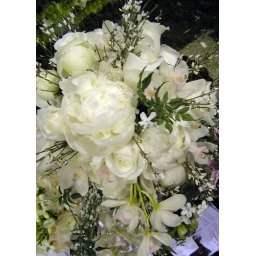
Peonies, rhinestone enhanced miniature Cymbidium orchids, white Akito roses, Ginestra, jasmine vine and glass beads in a cascade design